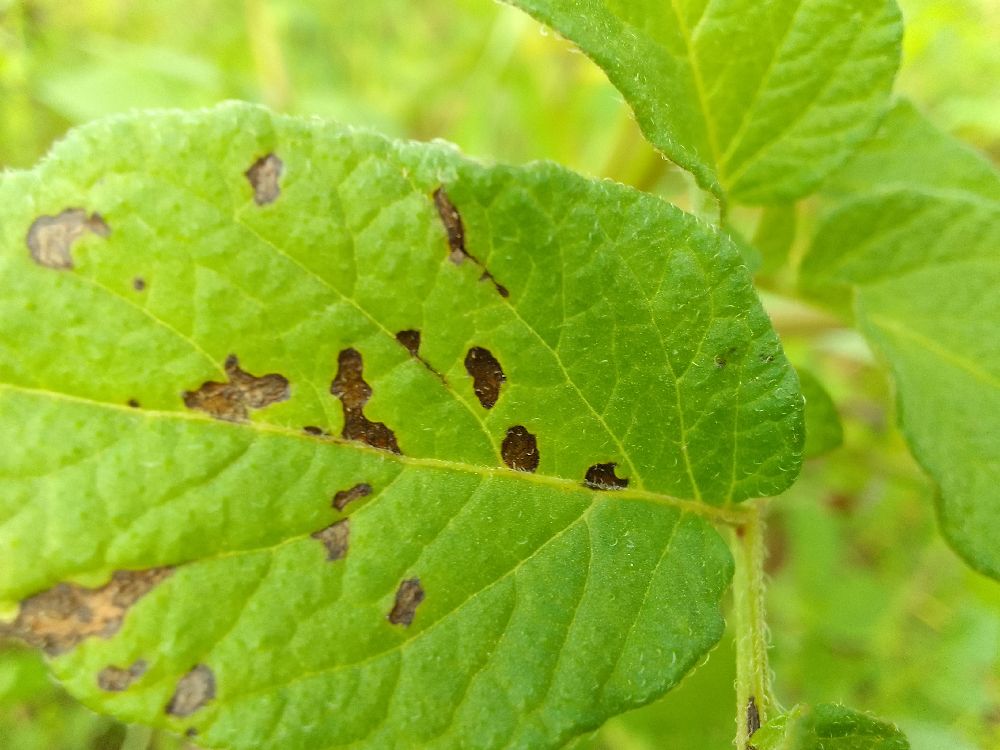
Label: Early blight